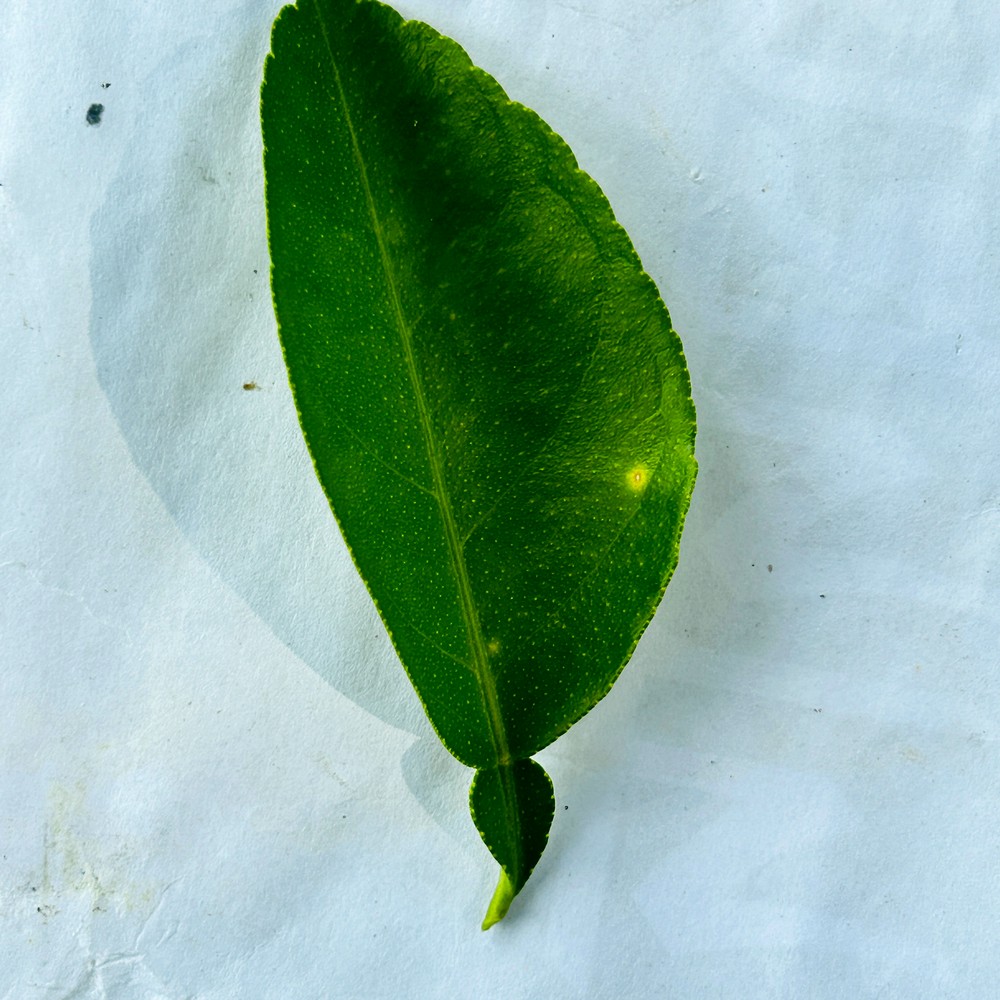
Label: Healthy Leaf